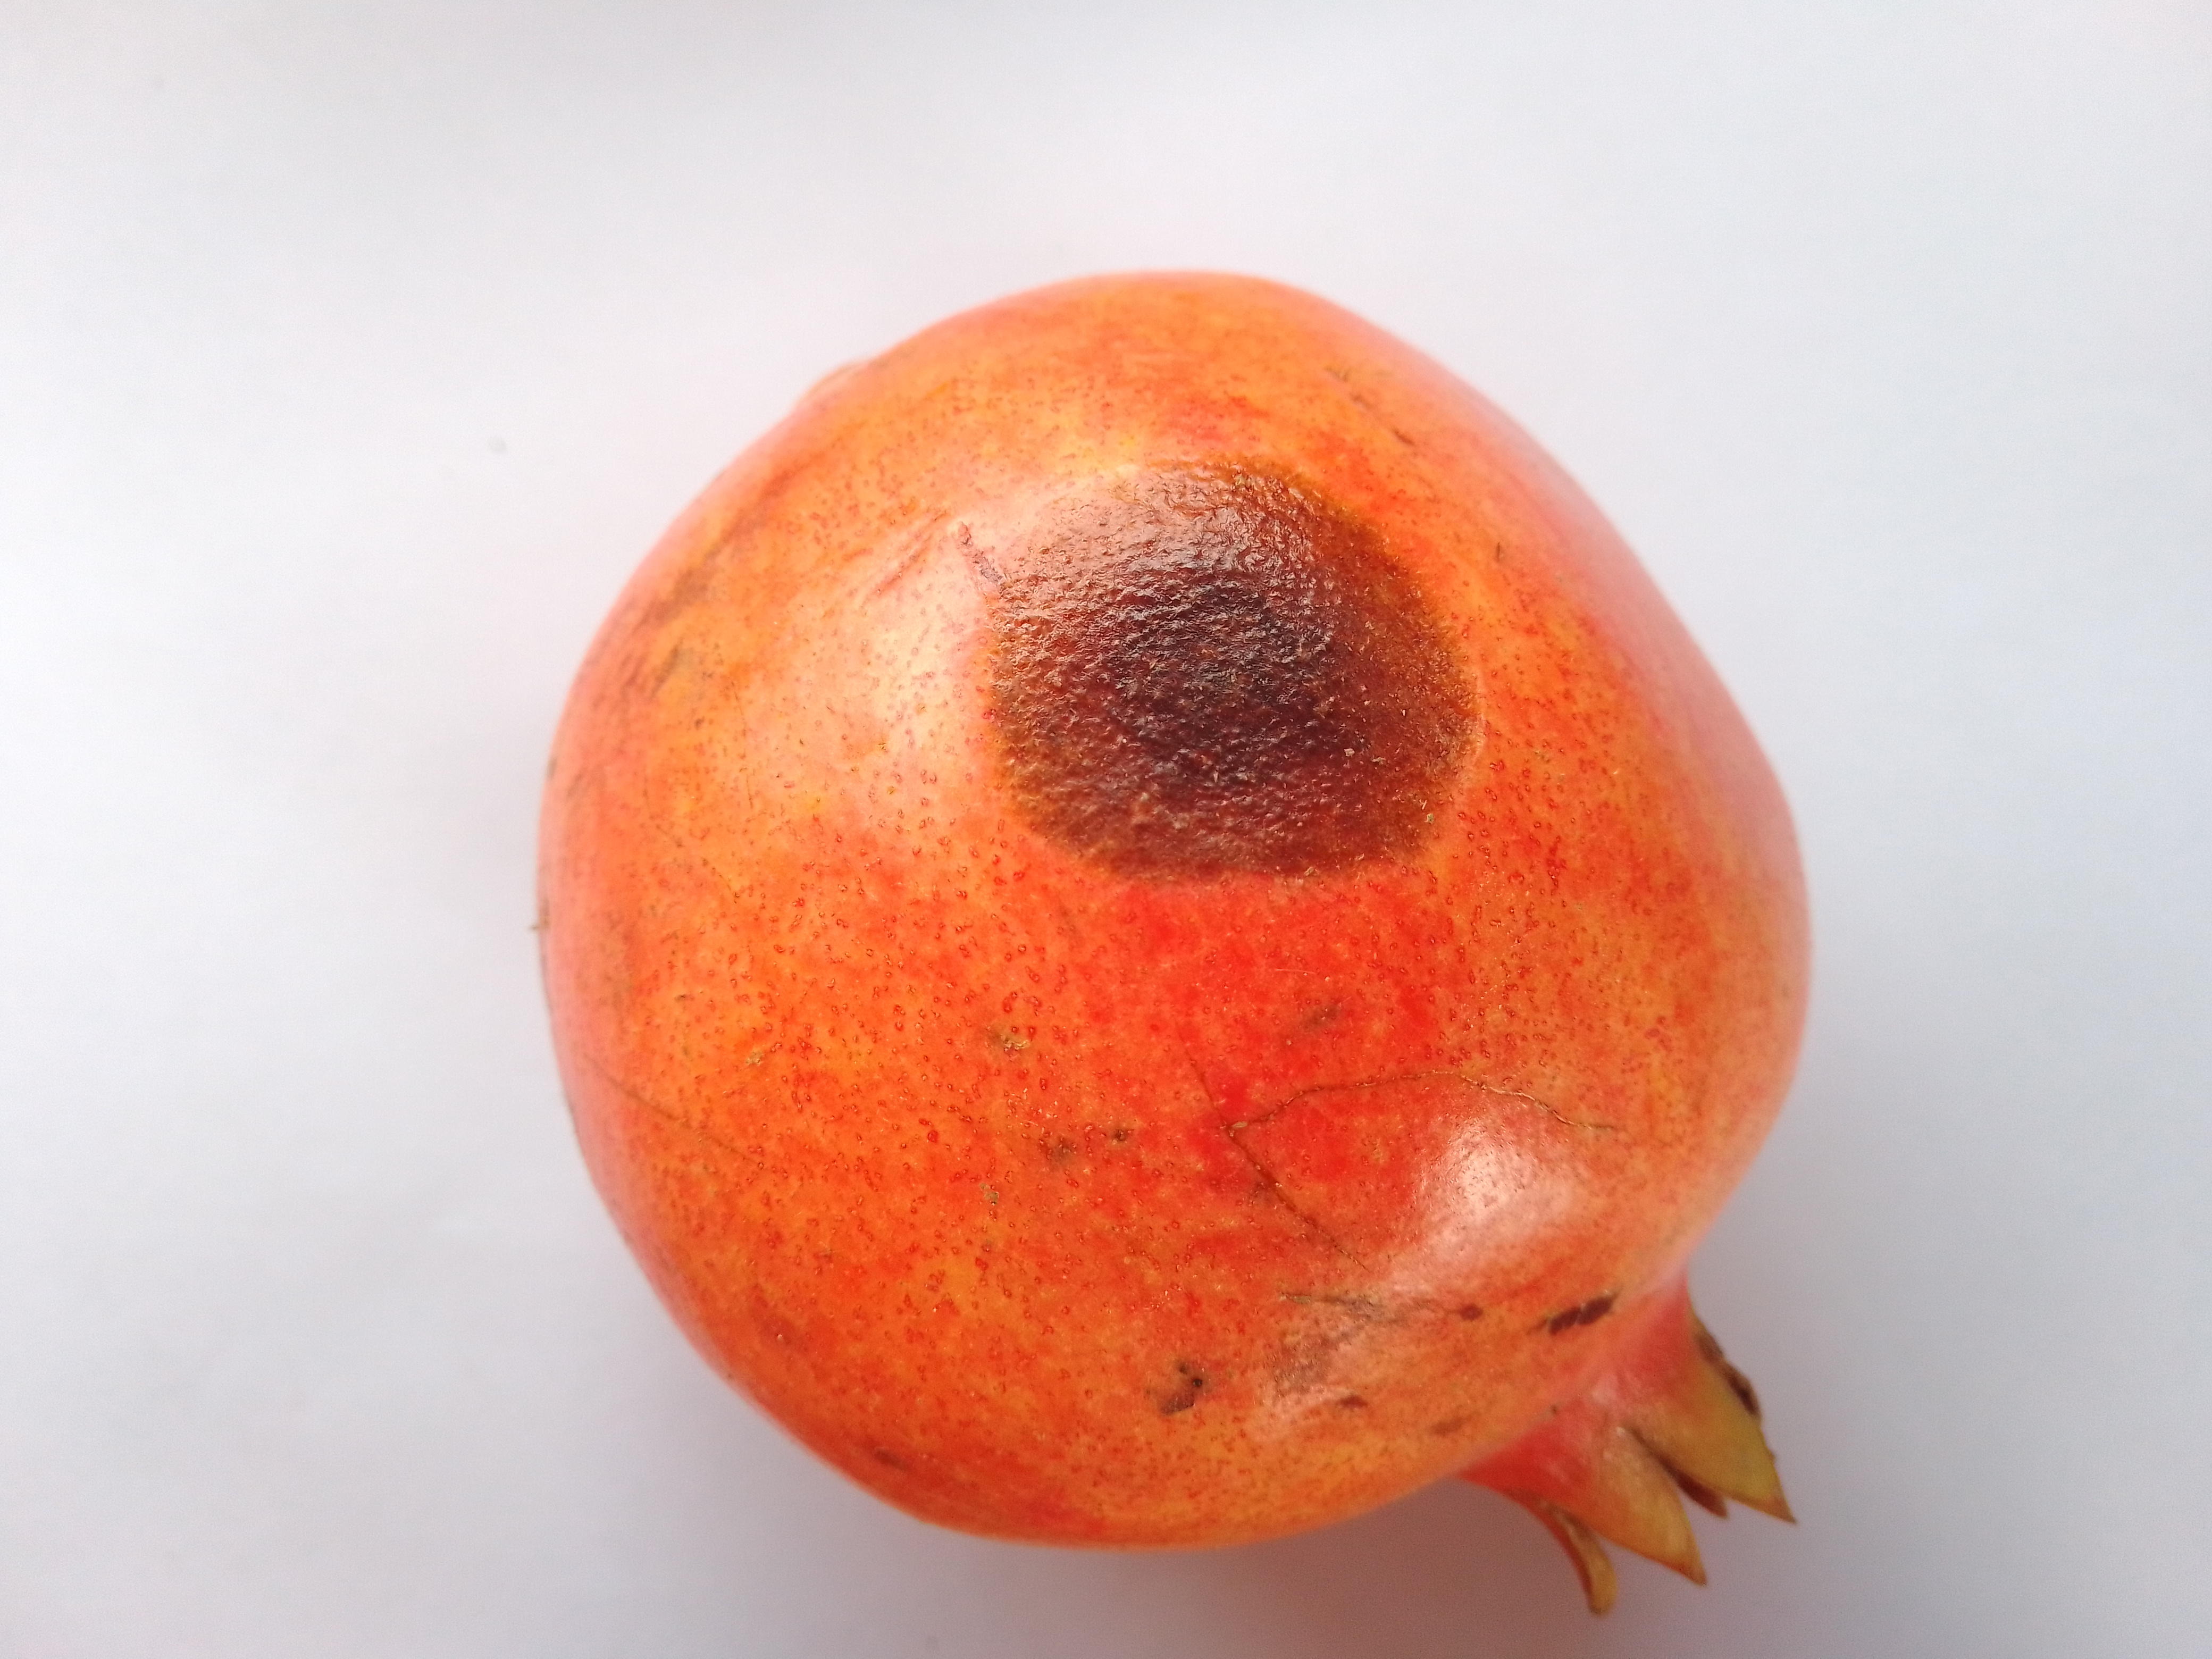
Fruit: pomegranate
Condition: rotten